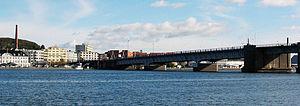
Nørresundby est une ville danoise indépendante située dans le nord du pays, sur la rive septentrionale du Limfjord, dans la région de Vendsyssel, sur l'île de Vendsyssel-Thy et fait partie de la commune d'Aalborg.